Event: Nepal Earthquake
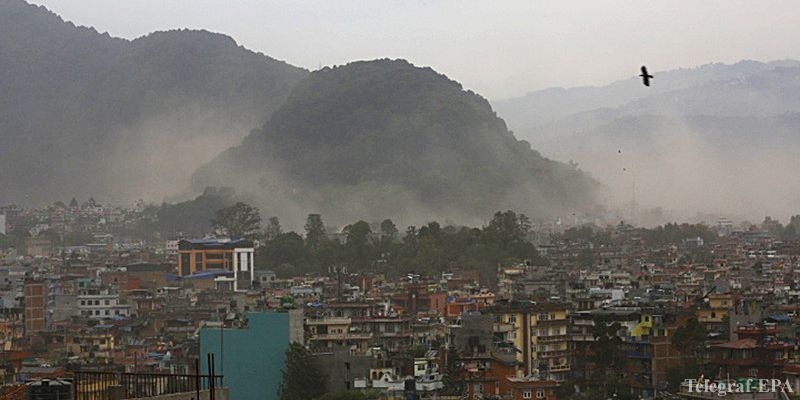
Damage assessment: no_damage